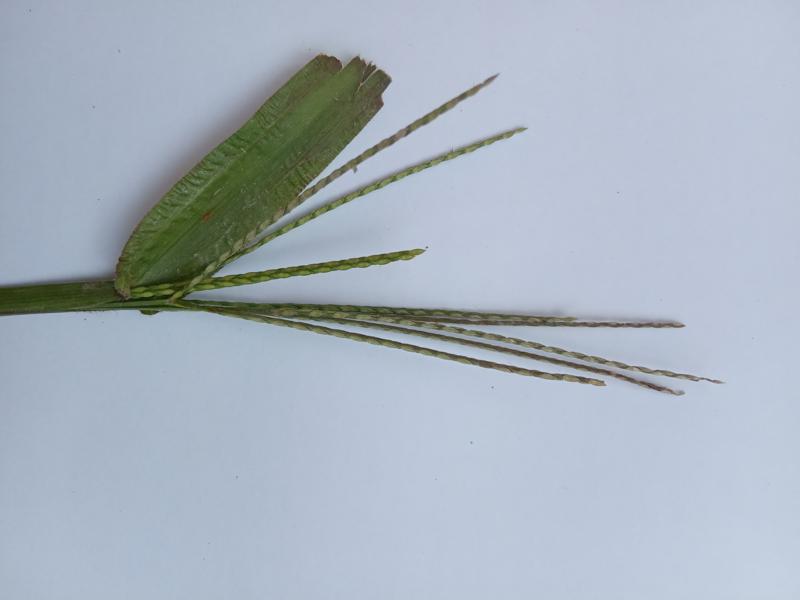
Weed species: Paspalum scrobiculatum